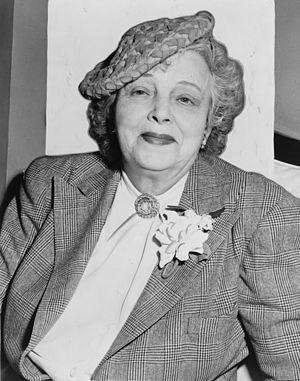
Margaret Caroline Anderson, née le 24 novembre 1886 à Indianapolis et morte le 19 octobre 1973 au Cannet, est une éditrice, journaliste, auteure lesbienne et féministe libertaire américaine.